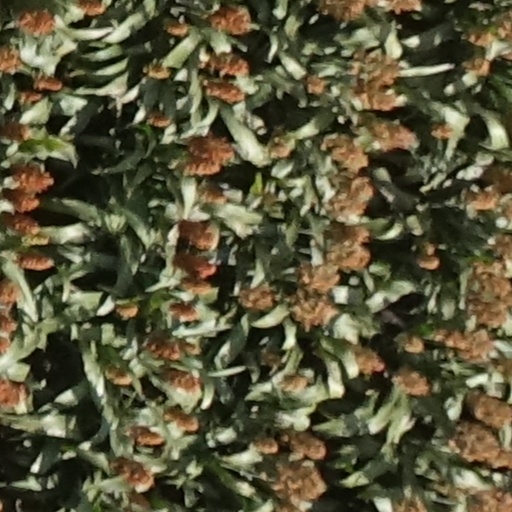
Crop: sorghum